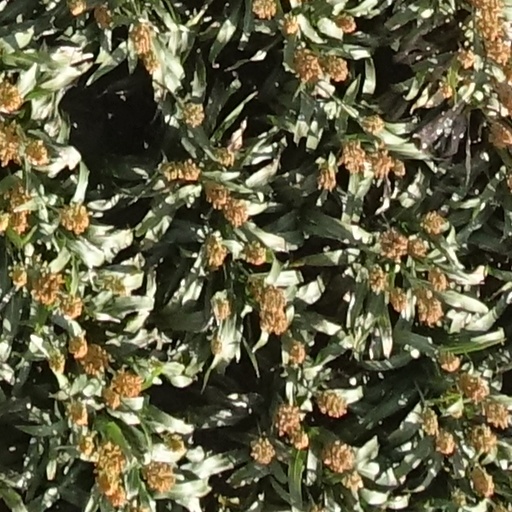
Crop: sorghum